Hermann Dyck

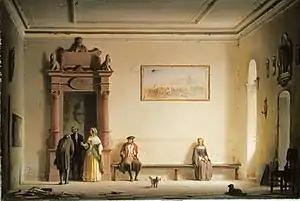
"The Waitingroom", 1857

Hermann Dyck (4 October 1812 – 25 March 1874), a Bavarian painter, born at Würzburg in the Grand Duchy of Würzburg in 1812, studied architectural and genre painting at Munich. His works are original and of great humour, and are neatly and carefully executed. The satirical designs for the "Fliegende Blätter," in reference to the rage for monuments, are incomparable. He was director of the Art Schools at Munich, where he died in 1874.